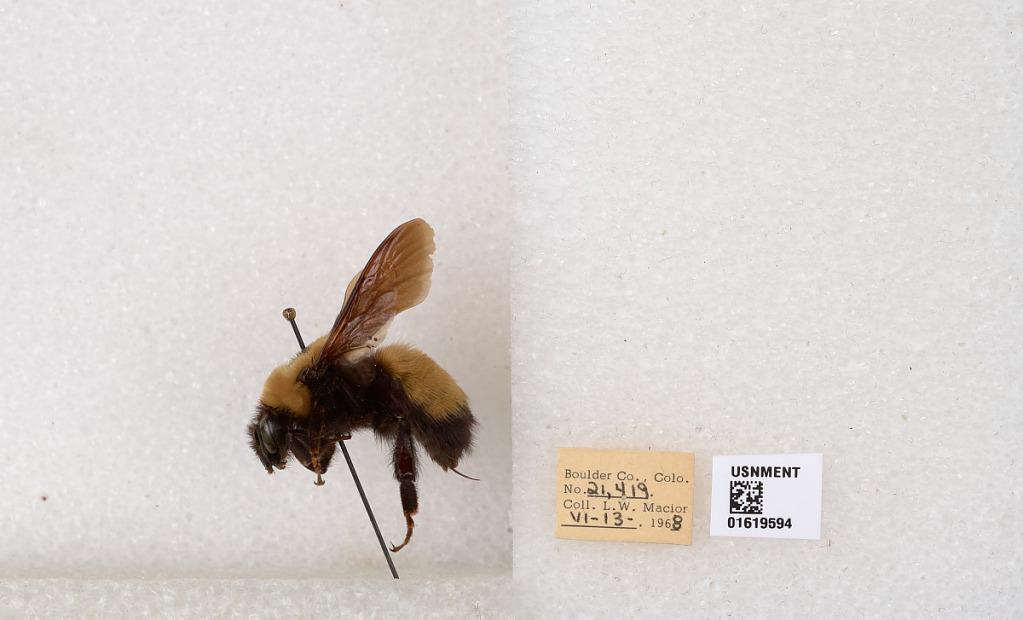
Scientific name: Bombus (Bombus) nevadensis Cresson